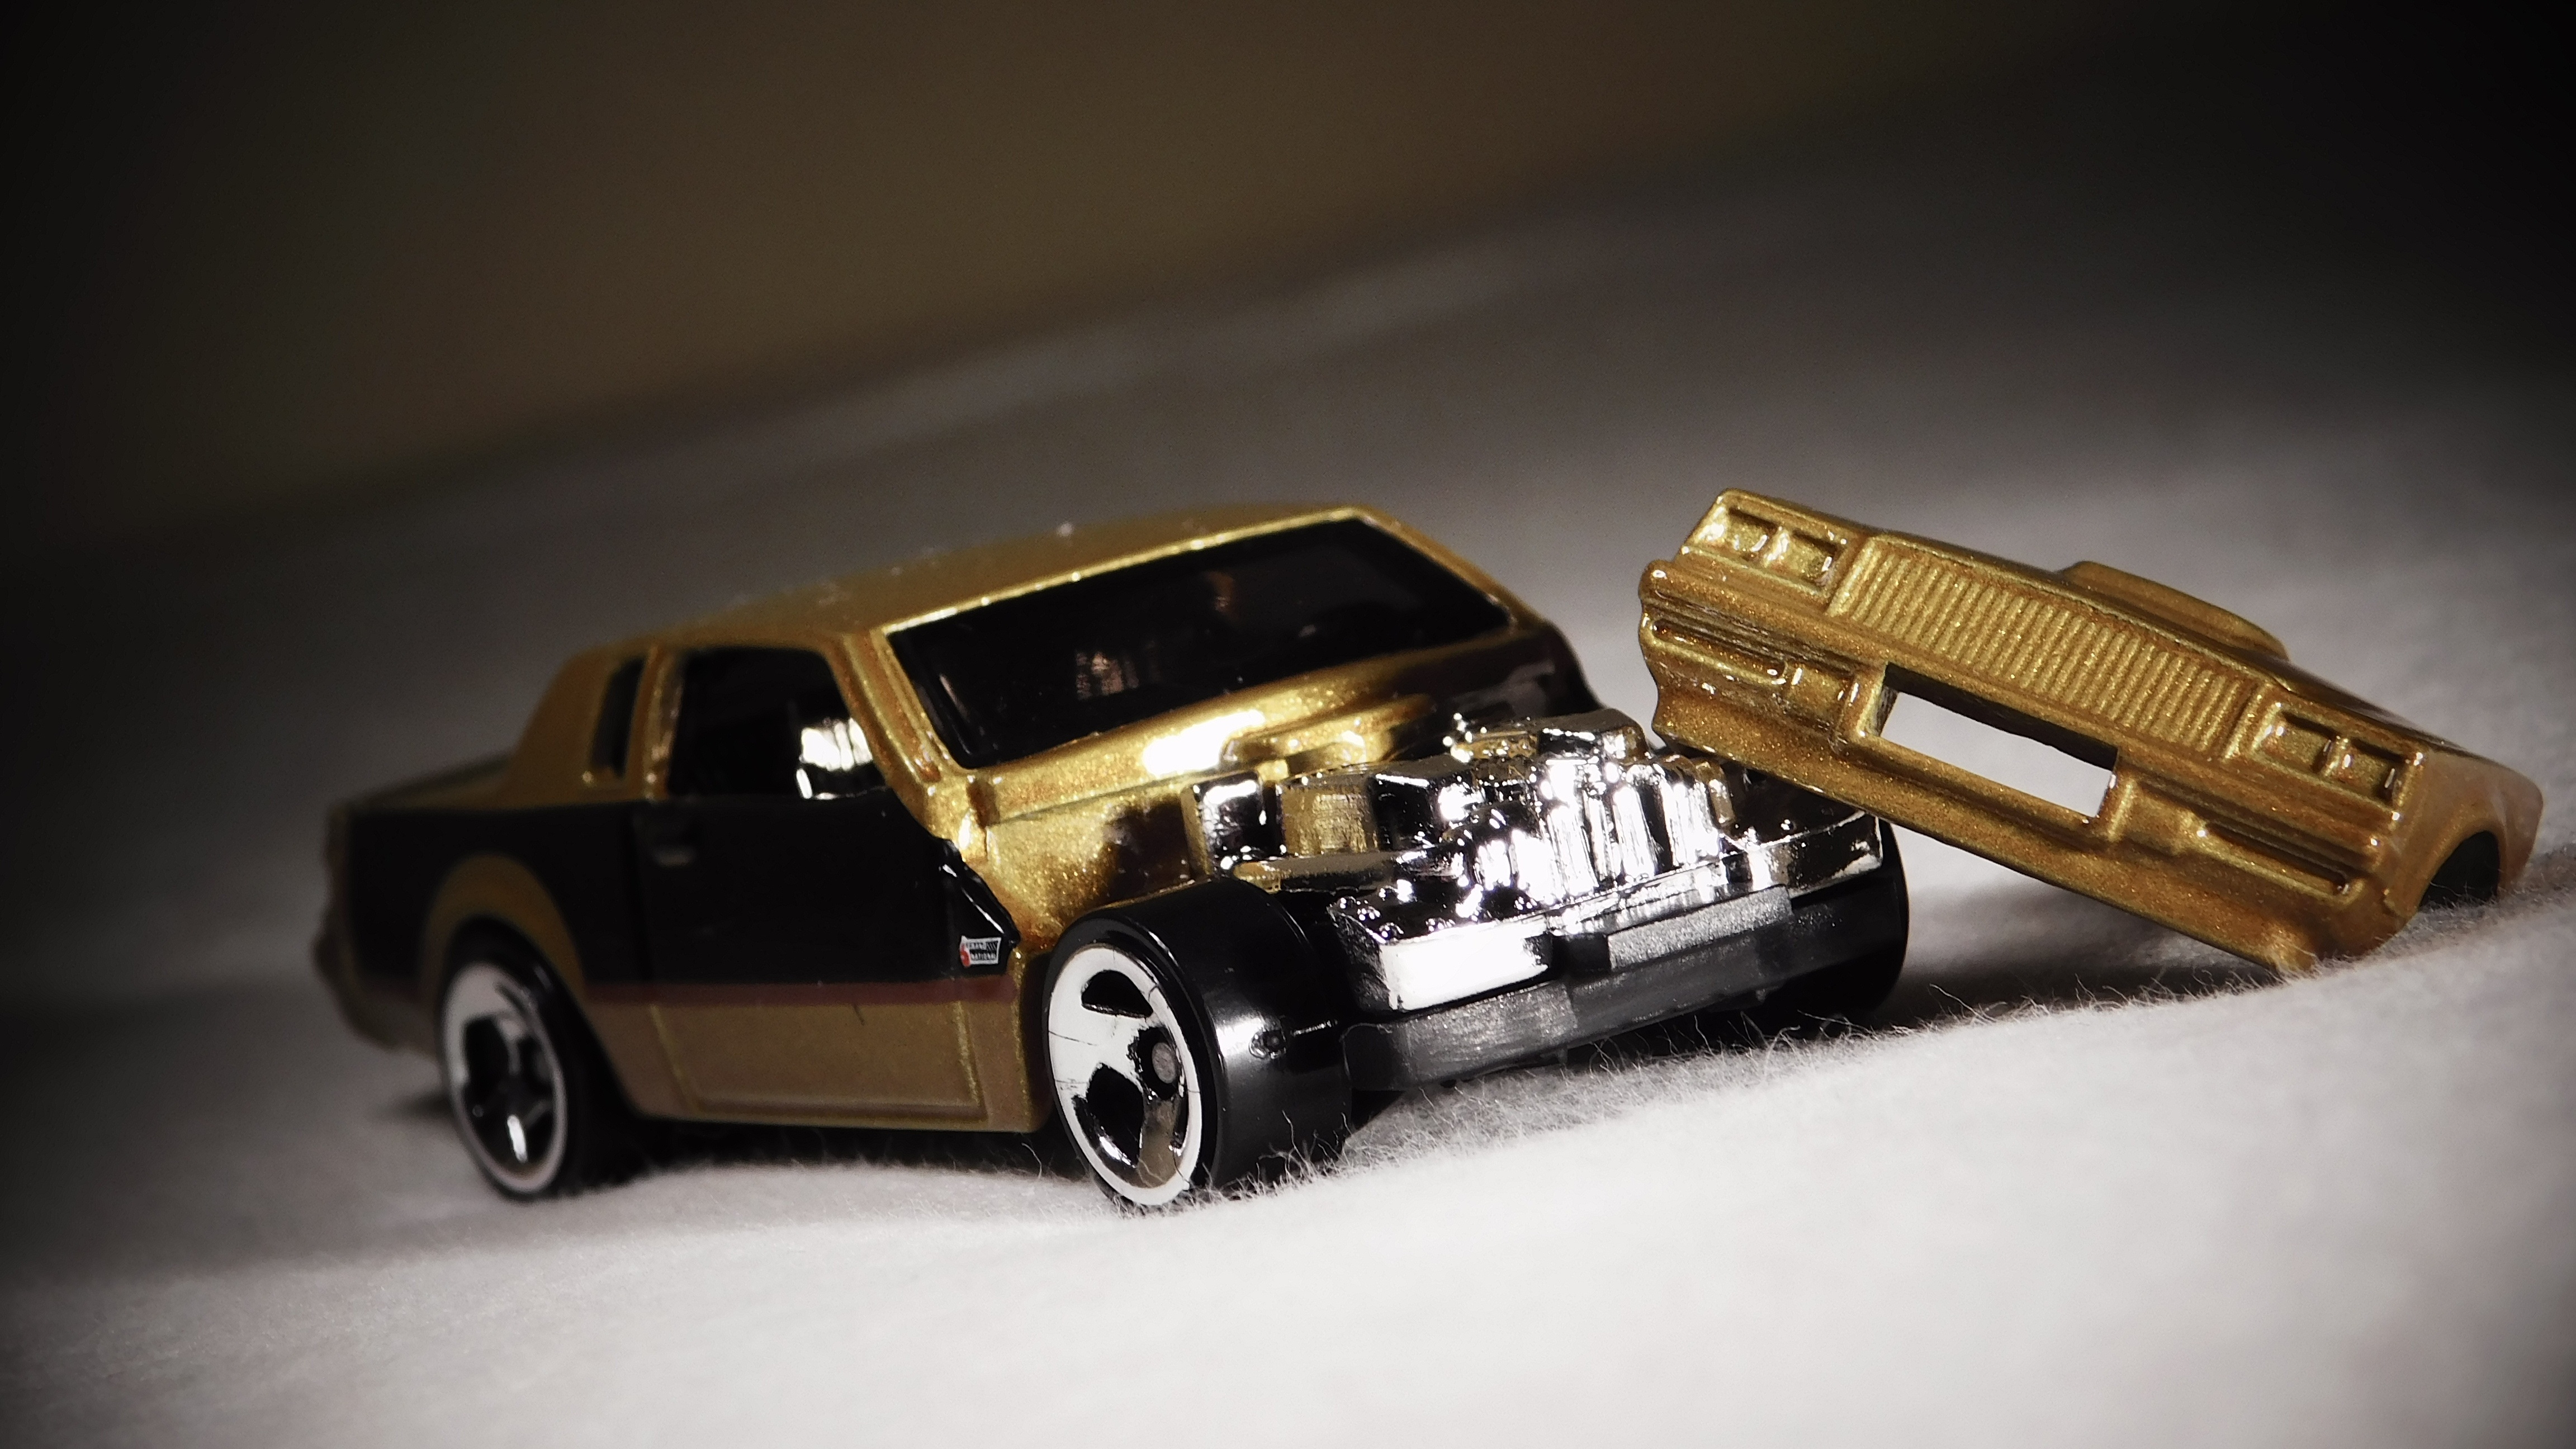
car, orange, vehicle, sports car, miniature, supercar, cars, wheels, toys, camaro, buick, maquette, diecast, model car, land vehicle, scale model, automobile make, automotive design, luxury vehicle, performance car, gn